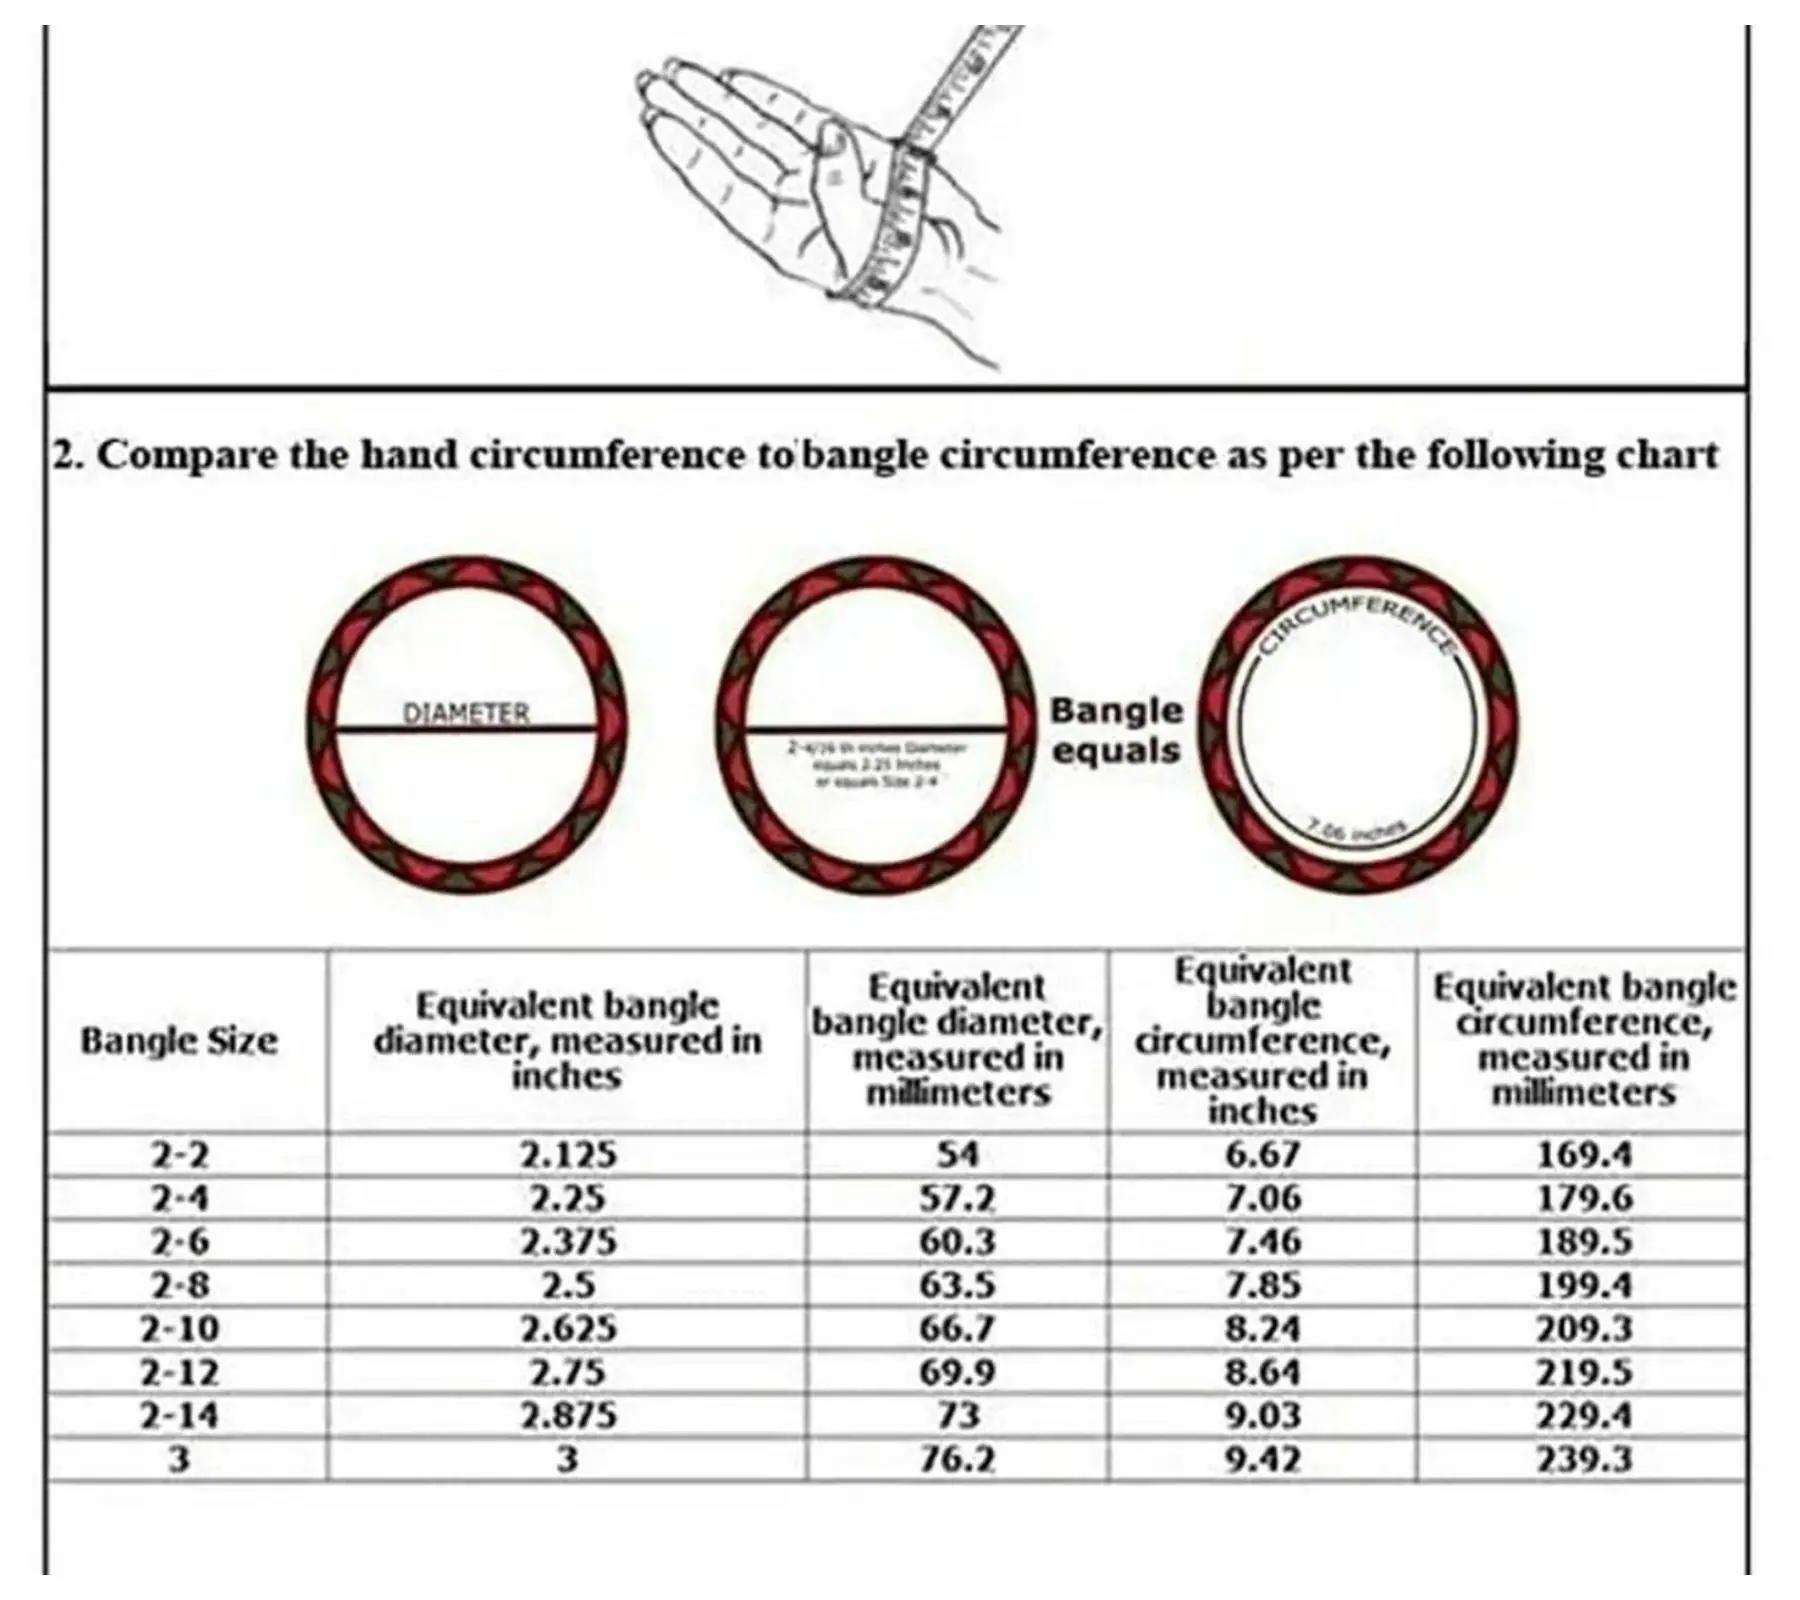
Aashirwad Traders Handmade Red Plastic and Silk Thread Kundan Bangle (Women) - 2.4 (set of 16)
Type: Bracelets
Brand: Aashirwad Traders
Price: Rs. 539
 Fashionable trendy and party wear jewelery for women. Women love jewellery specially bangles adore a women. They wear it on different occasion. They have special importance on ring ceremony, wedding and festive time. They can also wear it on regular basics. Make your moment memorable with this range. This bangle set features a unique one of a kind designer with glossy finish. This product made by hand made artisan by using silk thread and plastic metal and we accept your matching color and attractive silk thread with stick of glass,design beads.We welcome to your matching saris and dress design and colors.Disclaimer:16 Bangle
Features: Fashionable, elegant, classy and delicate designer silk thread bangles set which will add bling to your look,Silk thread bangles available size 2.4, 2.6, 2.8,Type handmade,material shine silk thread and kundan. This set is skin friendly,Usage traditional, partywear and perfect match for silk saree and the lehengas.A special ornament for wedding,Usage traditional, partywear and perfect match for silk saree and the lehengas.,#Unique Designs,#Durable and long-lasting
Included: 16 Bangle